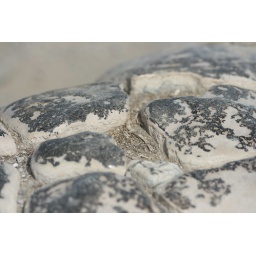
The lava rocks on galapagos are often polished to a shine by sea lion skin oil and feces.